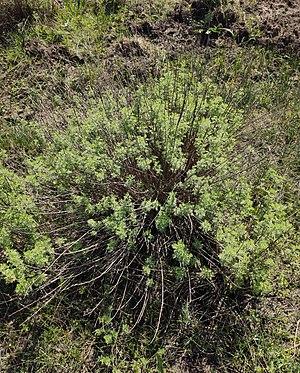
Lac Redon, Var, France
Artemisia molinieri est une plante vivace de la famille des Artemisia, et appartient à la famille des Asteraceae.